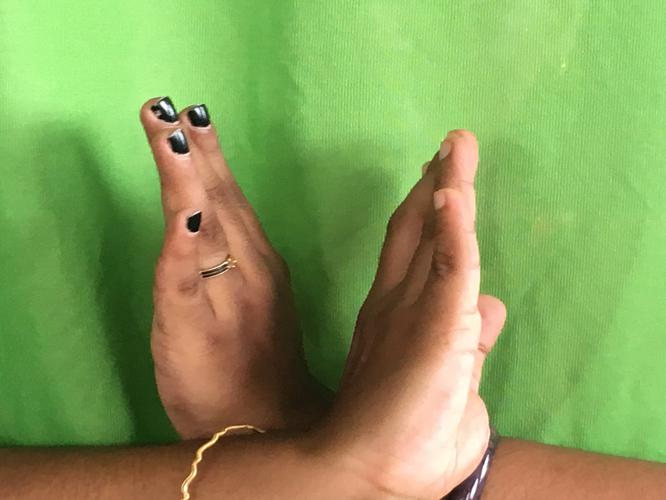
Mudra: Swastikam
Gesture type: double_hand